Walsall Canal

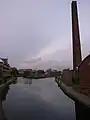
Walsall Junction where the Town Branch starts

The Bilston and Willenhall branches were constructed in the early 1800s, but by 1904 Bilston was shown as disused, and was disconnected from the canal. A short stub of Willenhall was still in water, connected by a tramway to a clay pit, beyond which it was dry. Both were formally abandoned under the British Transport Commission Act 1953 (1 & 2 Eliz. 2. c. xlii). The Anson Branch was surveyed by Thomas Telford in 1830, and Thomas Townsend started building it in March 1830. It was almost straight, with four bridges, and an aqueduct over the northern branch of the River Tame. It served Bentley furnaces and mines, to which it was connected by horse-drawn tramways. The Bentley Branch was started in 1840, to serve mines near Little London at Willenhall, but it was extended to the Wyrley and Essington Canal at Wednesfield, becoming the Bentley Canal and creating another through route. The Bentley Canal closed in 1961, and navigation stopped on the Anson Branch at around the same time. However, it was used to supply water to Birchills power station. The spent water was discharged into the Wolverhampton Level. Consequently, when the M6 motorway was constructed, maintenance craft still used the canal, and it was routed through a large culvert beneath junction 10 of the motorway.